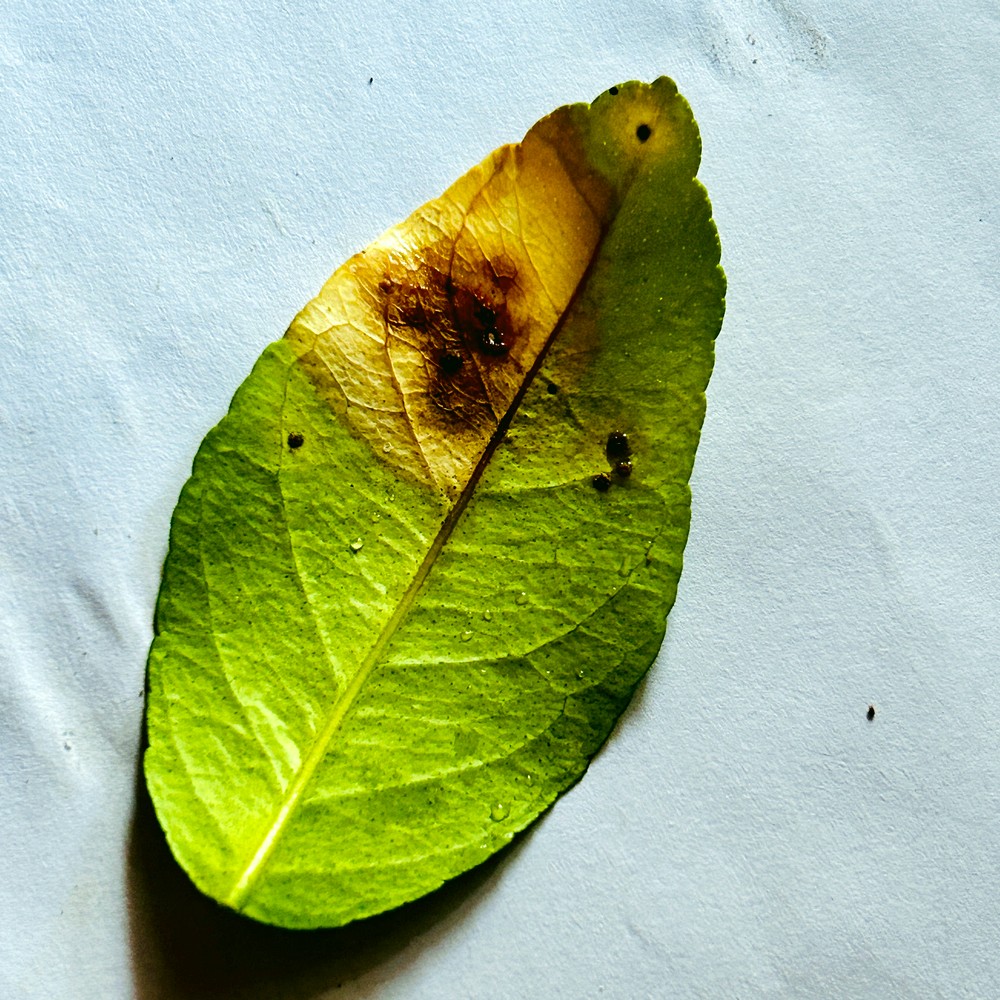
Label: Citrus Canker